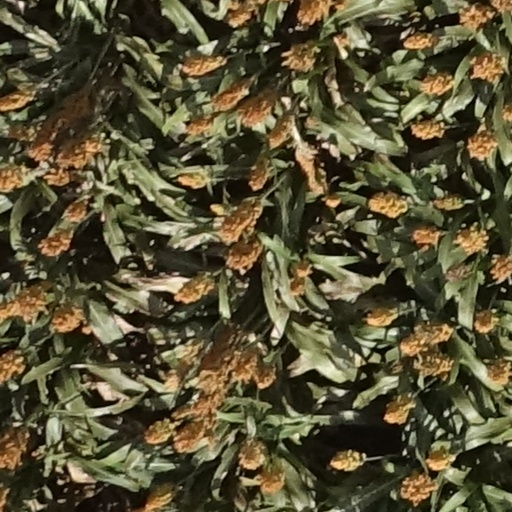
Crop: sorghum